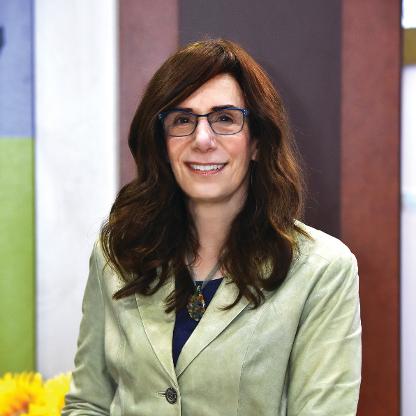
Gender: women